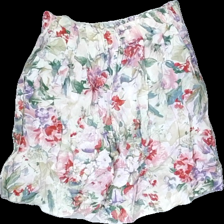
View: front
Type: Shorts
Category: Ladies
Brand: Not in the list
Brand text on label: CATHERINA HEPFER
Colors: White, Purple, Multicolor, Red, Pink, Green, Beige, Turquoise
Material: 80%viscose 20%linen
Pattern: Floral print
Cut: Loose
Size: 36
Season: Summer
Smell: Minor
Price range: 50-100
Recommended usage: Reuse